Eastbourne Eagles

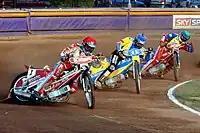
Eastbourne versus Oxford in 2007

The Eagles became the British champions for the second time after winning the 2000 Speedway Elite League, with Martin Dugard once again being the star for the team. They then topped the table in 2002 but lost the play off final, although consolation was gained by becoming Elite League Knockout Cup winners in 2002.